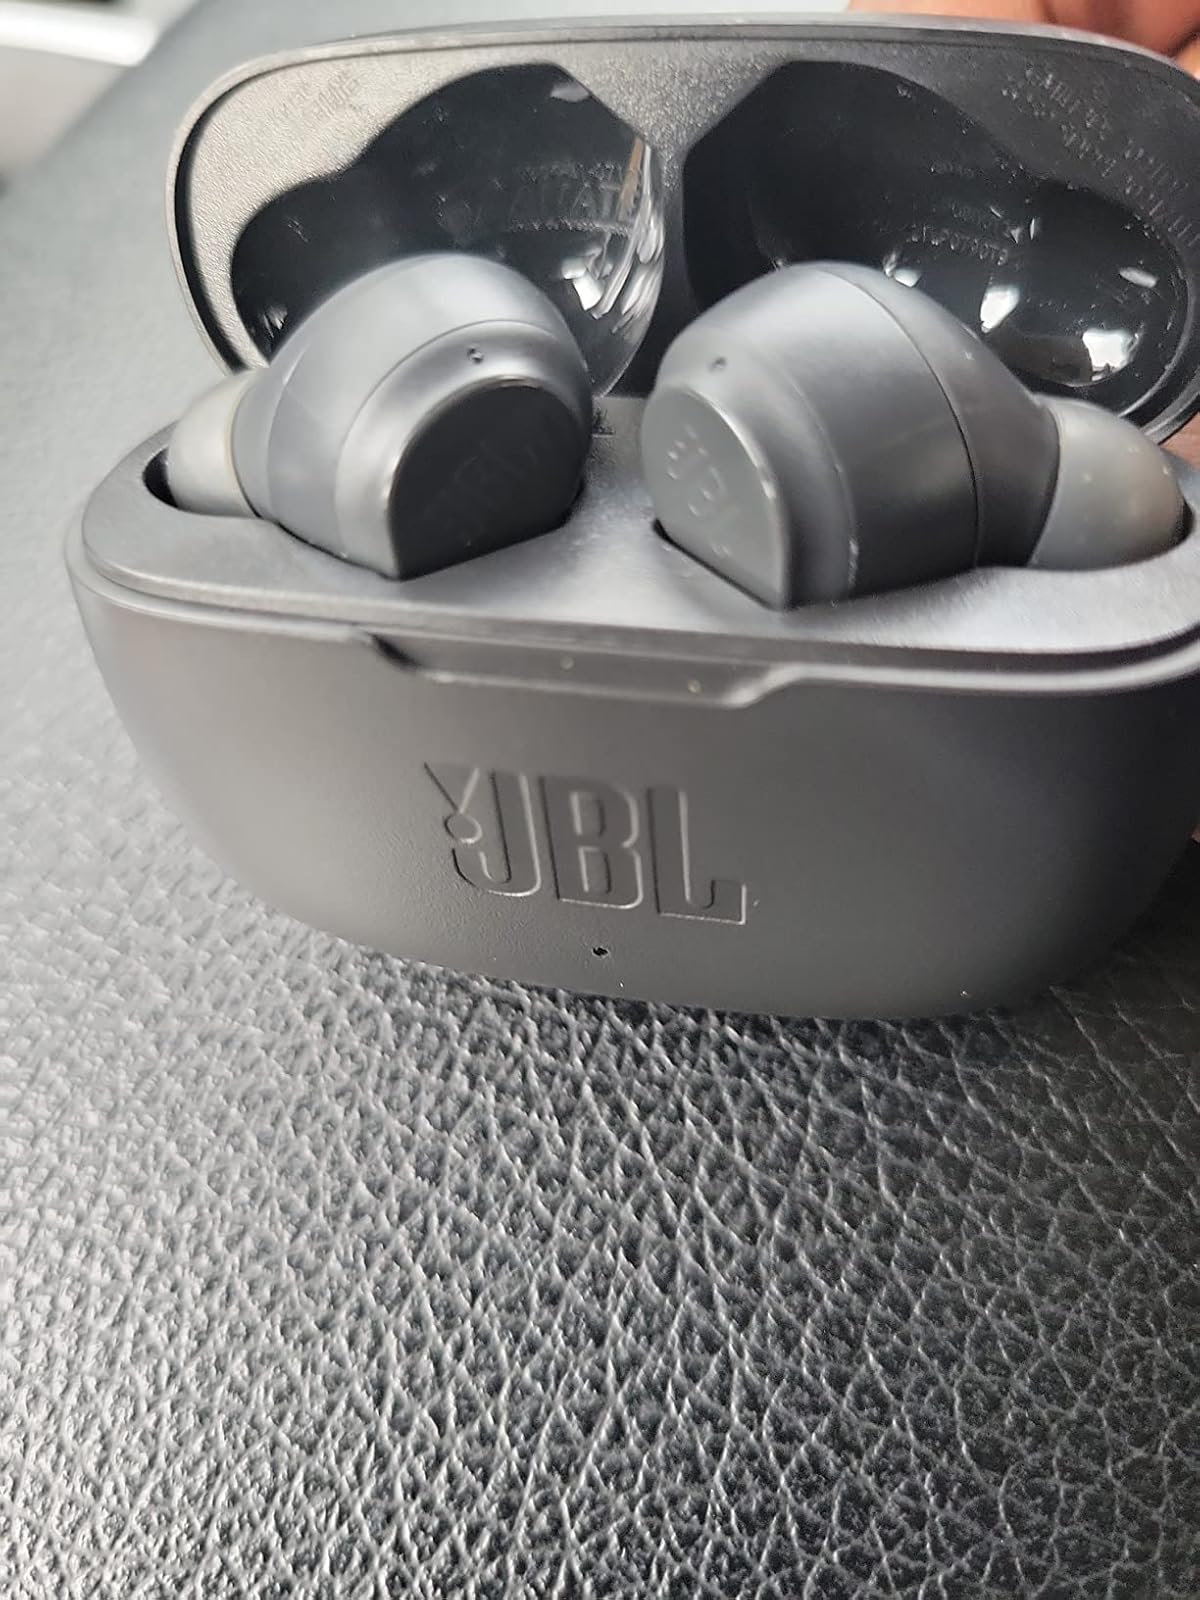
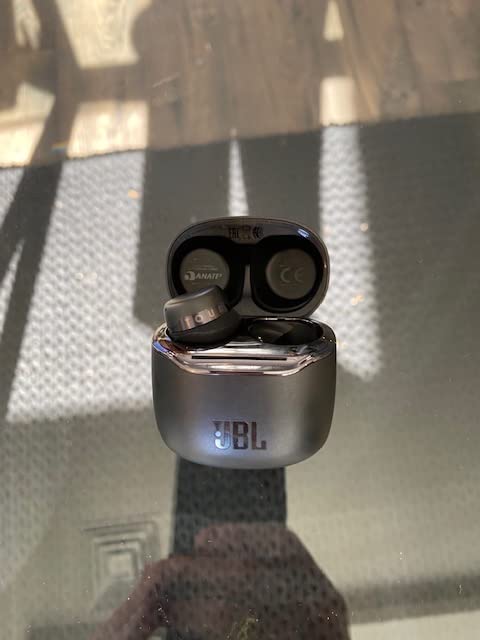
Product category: earbuds
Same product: no